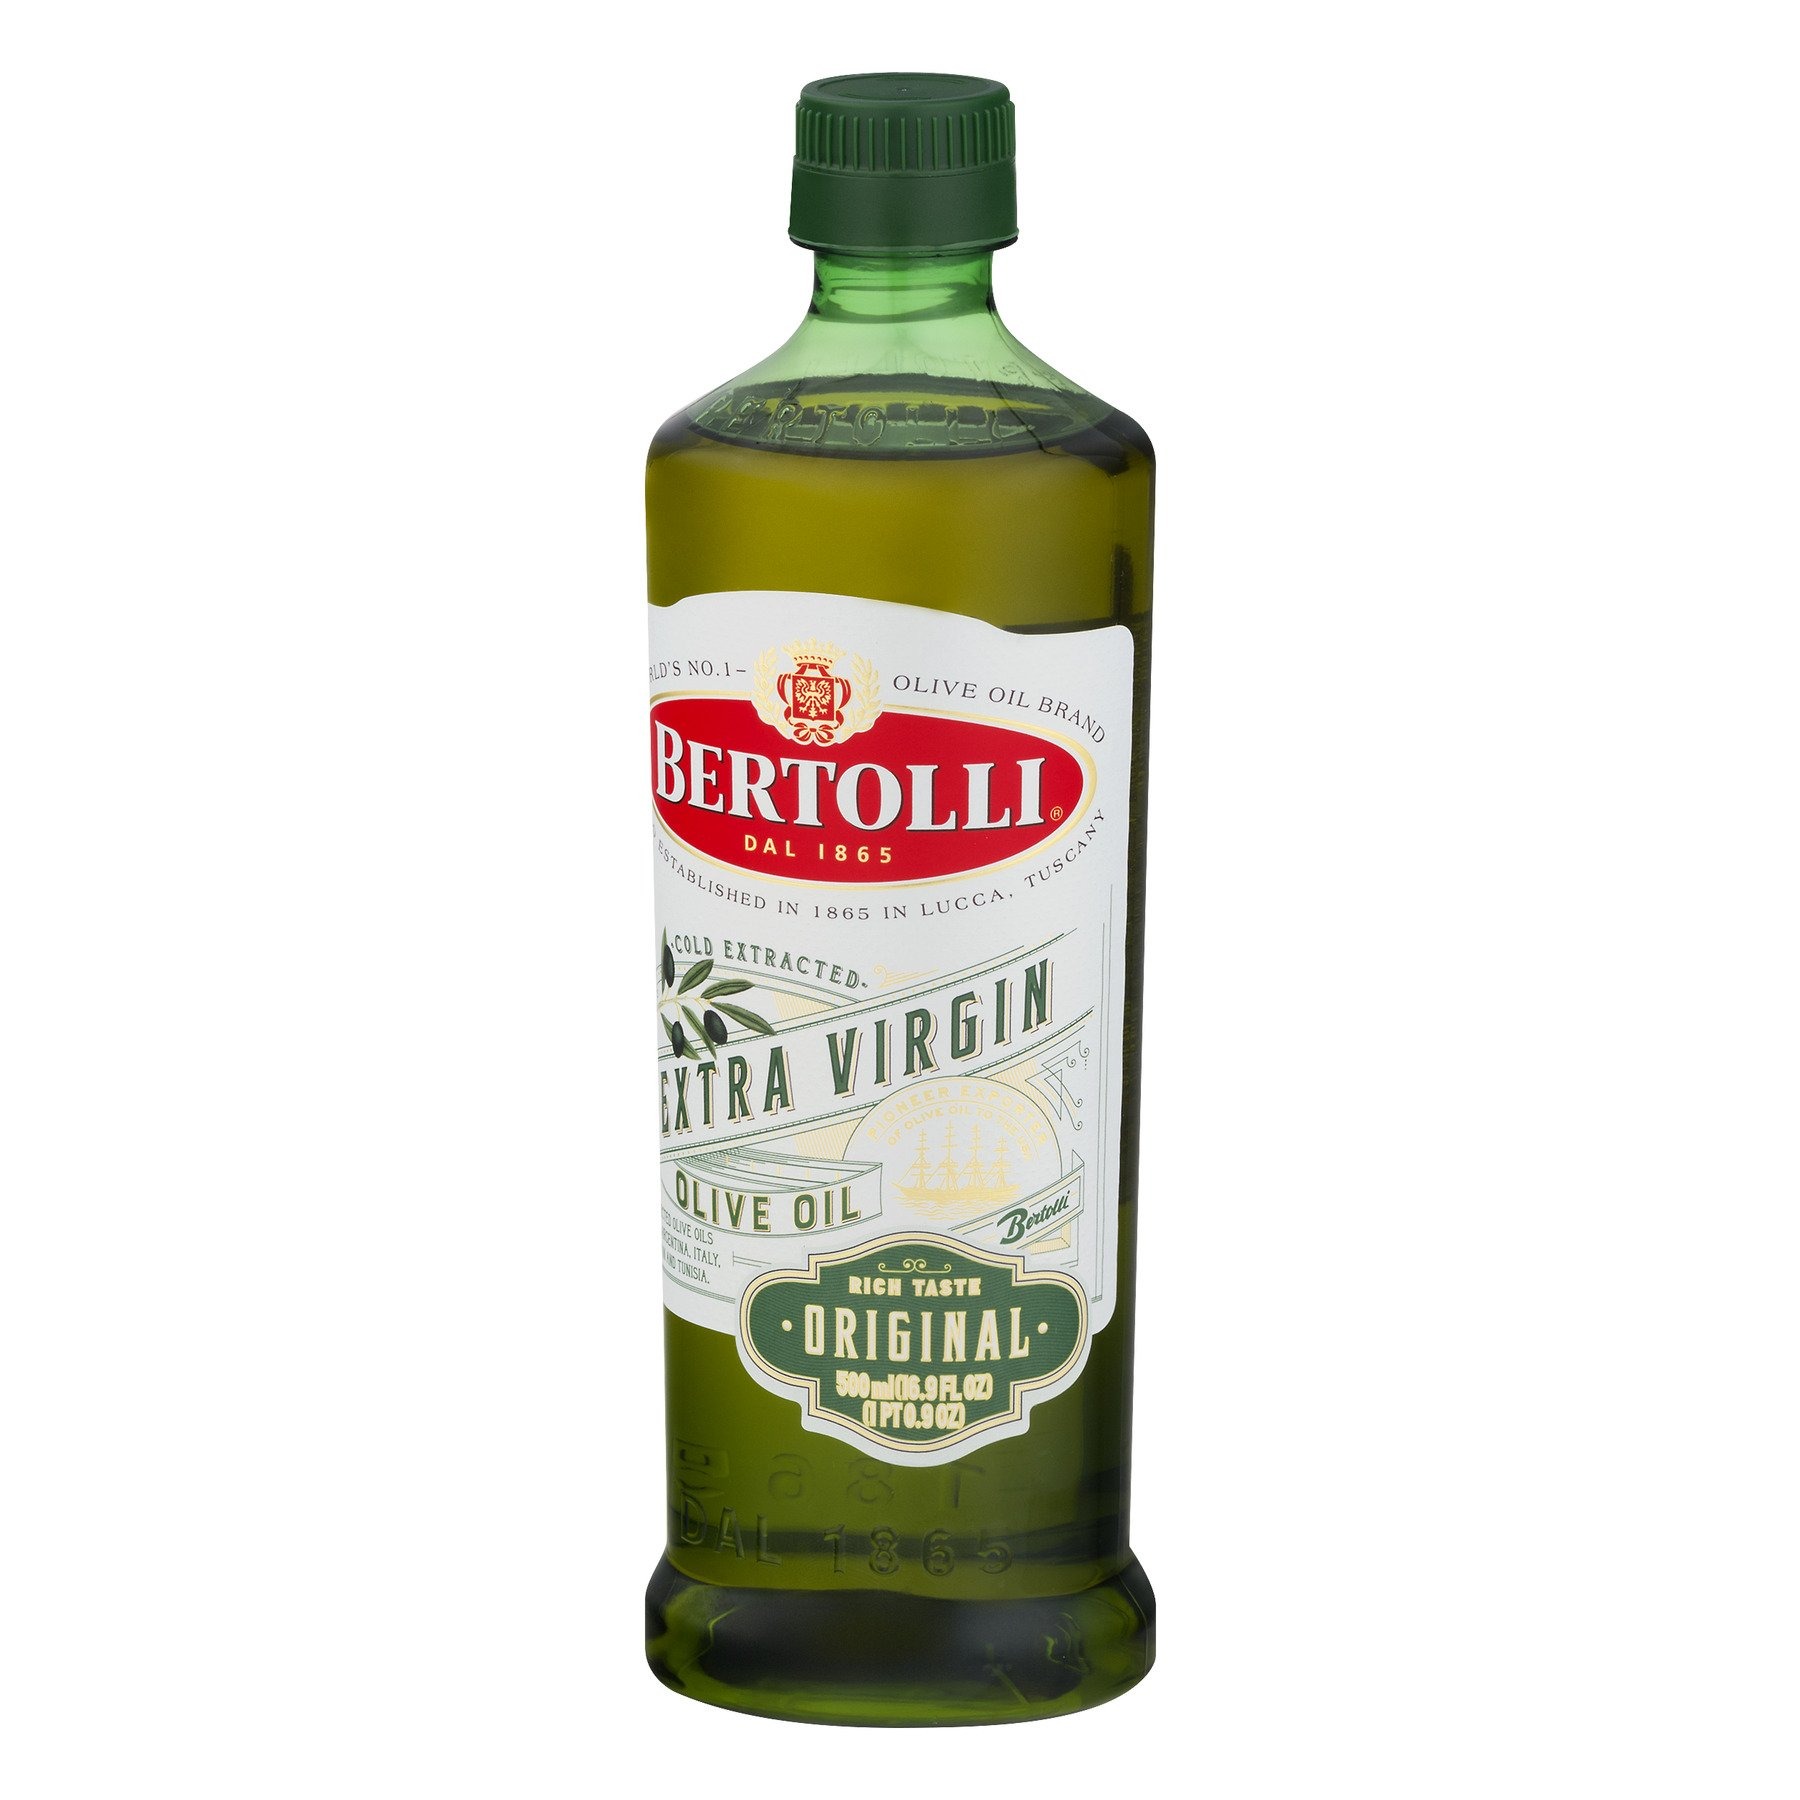
Item Name: BERTOLLI Extra Virgin Olive Oil Organic Original Rich Taste (1-Bottle) (Net wt 16.9 FL OZ)
Value: 17.0
Unit: Fl Oz

Price: 9.47